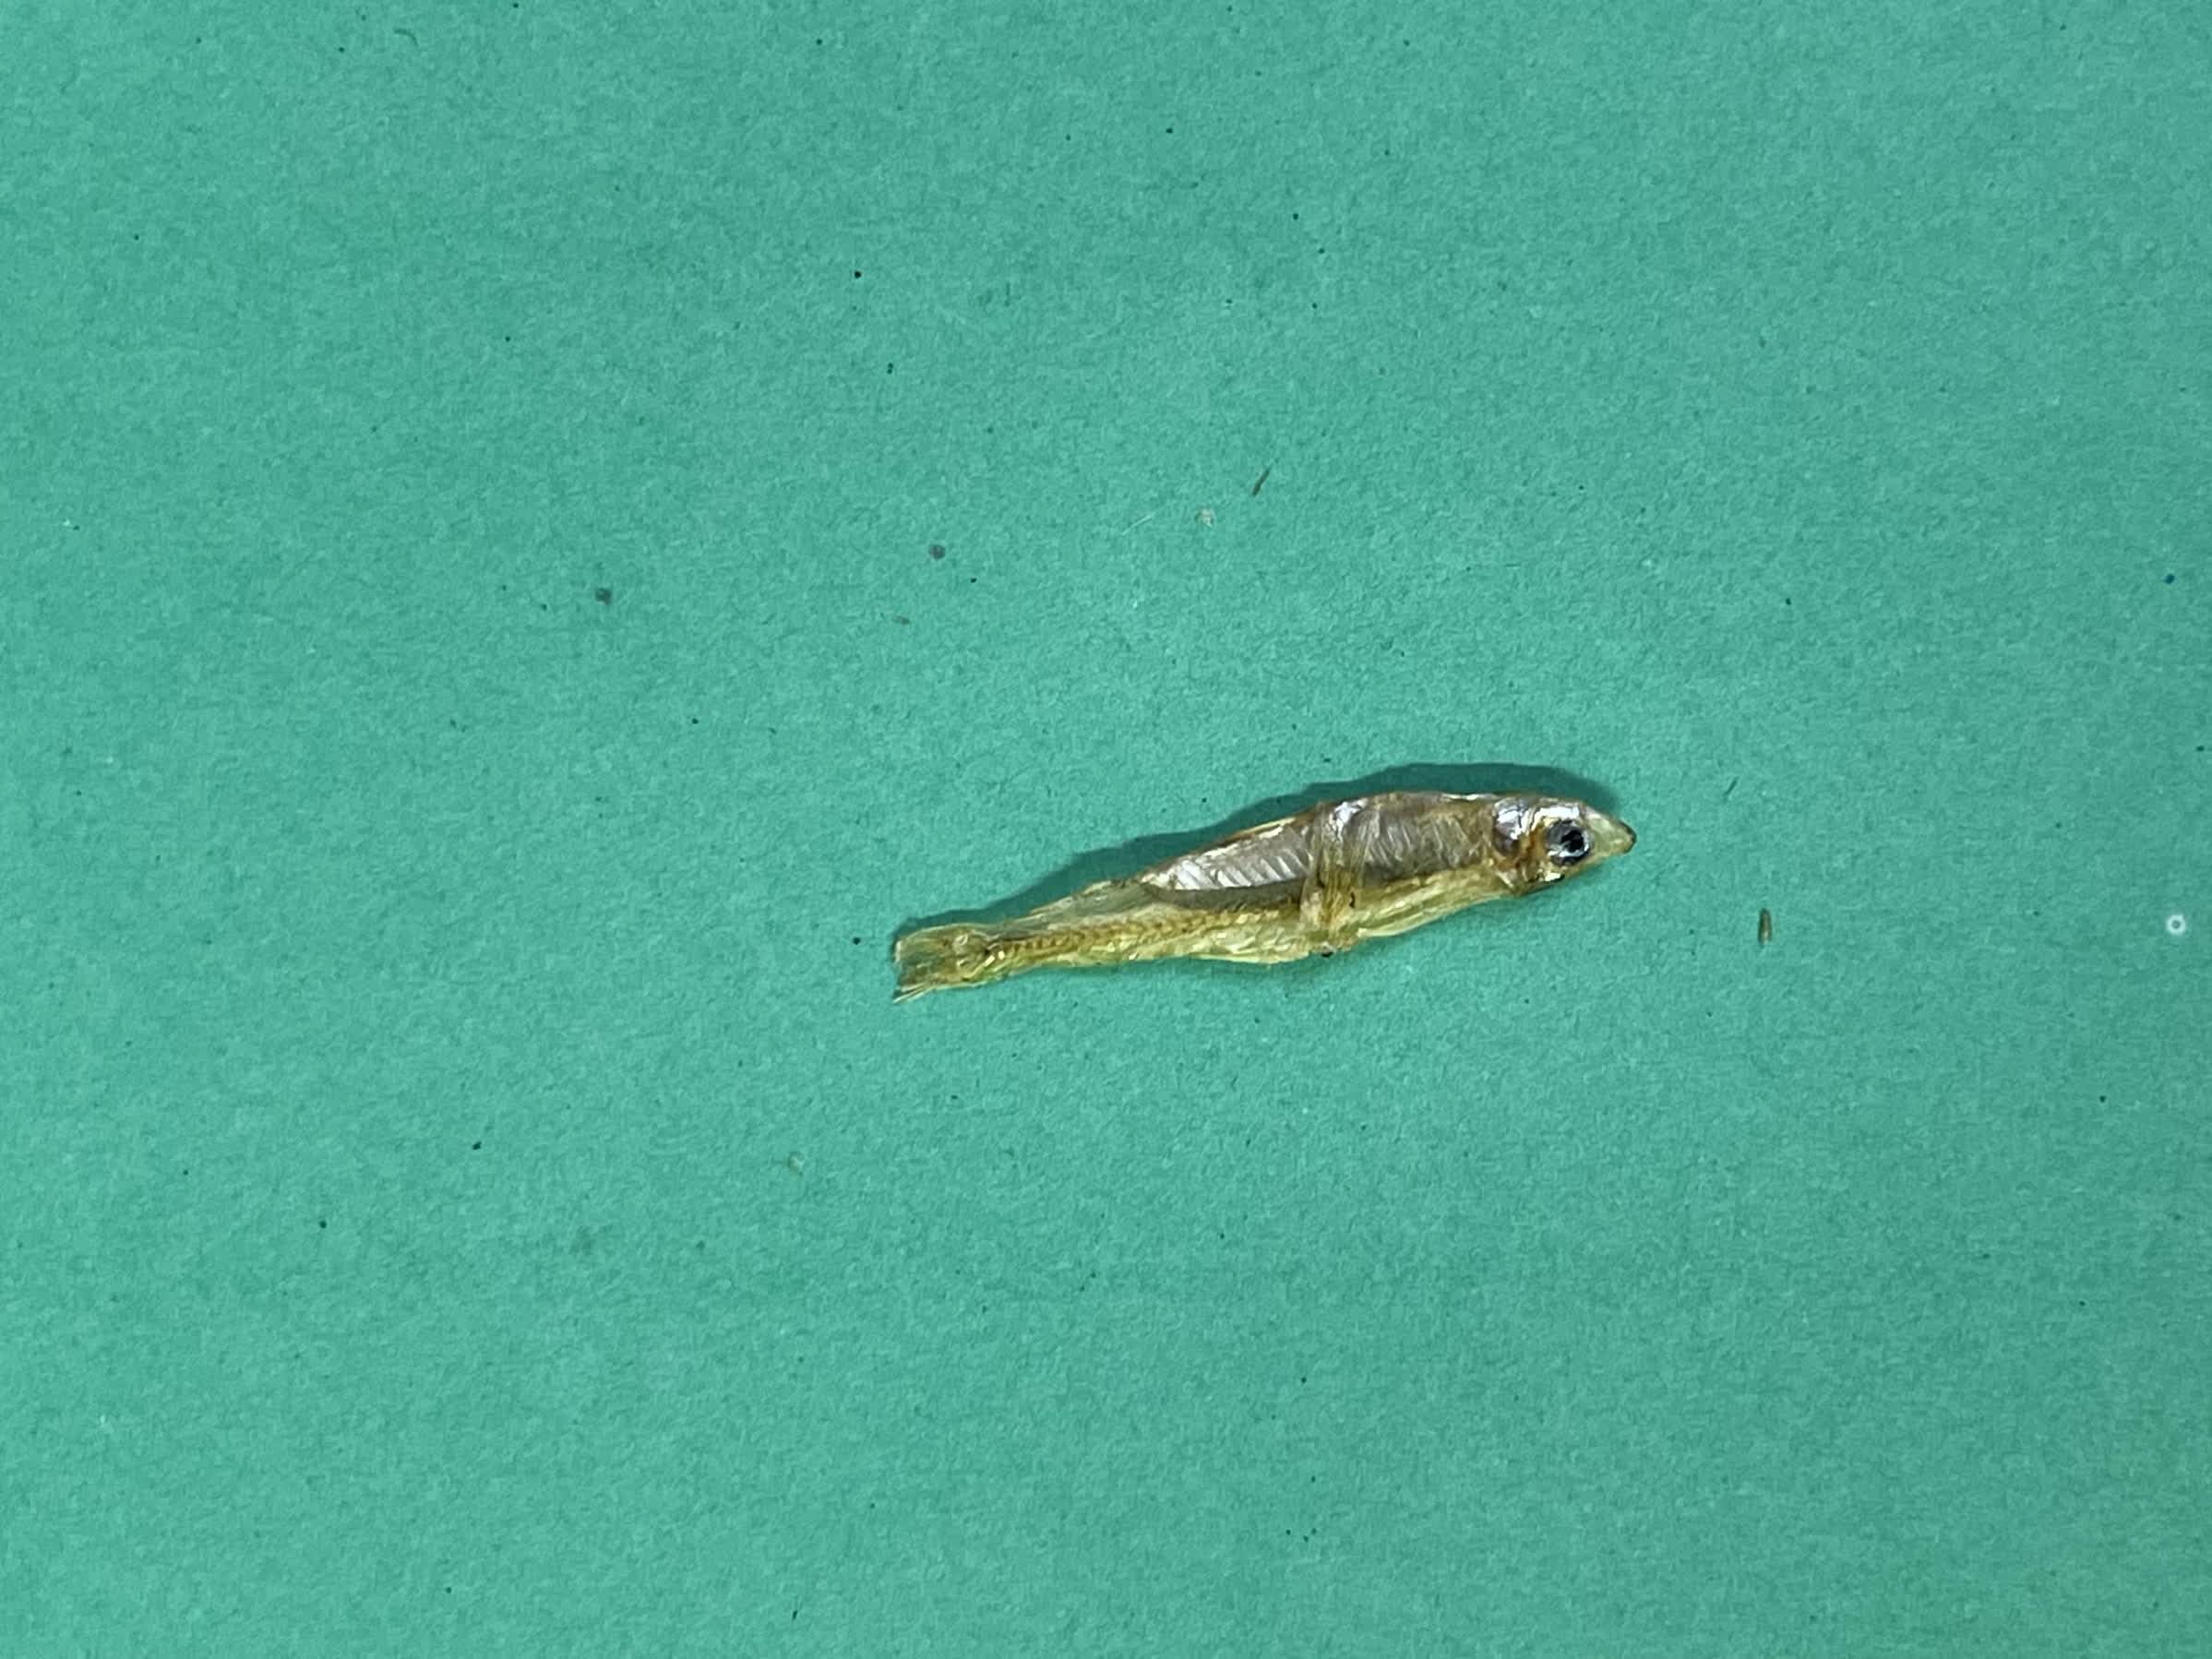
Species: kachki